Margarita Diez-Colunje y Pombo

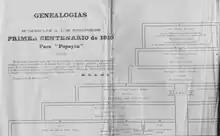
Detail of the genealogical chart prepared by Diez-Colunje for the magazine "Popayán", on the occasion of the first centenary of Independence.

In 1910, on the occasion of the commemoration of the first centenary of national independence, she established and demonstrated, after meticulous historical research, that the conqueror, Sebastián de Belalcázar, was the common link of several heroes of the Independence, among them, Silvestre Ortiz, Fidel Pombo O'Donnell, Miguel de Pombo, Francisco José de Caldas, José María Quijano, Francisco José de Caldas, Camilo Torres Tenorio, and Joaquín Cayzedo y Cuero. This study achieved wide recognition among historians of the time, and was printed and reproduced profusely throughout the 20th century.